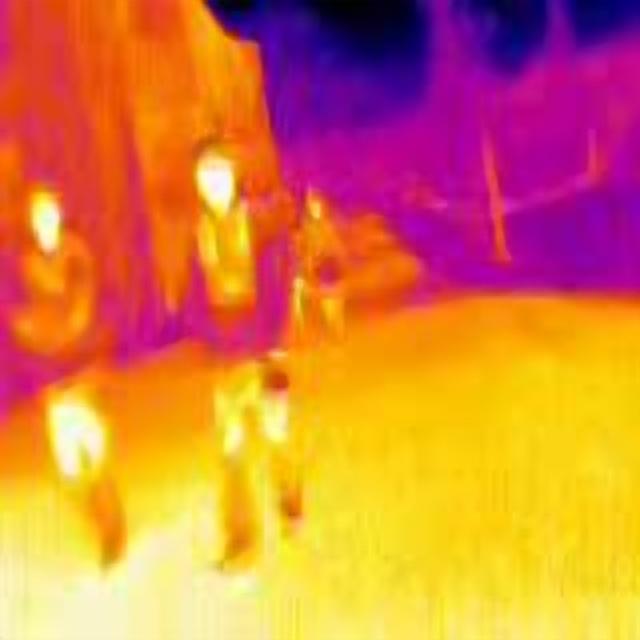
Detected objects:
label: person
label: person
label: person